Downtown Memphis, Tennessee

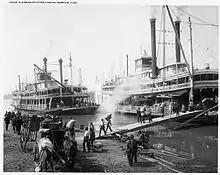
The Memphis river landing (1906)

Downtown Memphis is the oldest part of the city and includes the riverfront and the bluffs overlooking the Mississippi River. The founders of Memphis dedicated the riverfront to the public "now and forever" as long as public use continued. The land overlooking the riverfront was originally planned to become a "public promenade" to be called "Mississippi Row". The upper riverfront became the site of the river landing where steamboats were loaded with cotton and other goods in the 19th and early 20th centuries. Between 1844 and 1886 the river landing was paved with limestone and granite cobblestones brought in from the upper Midwest. This created what is today the largest intact Mississippi River landing still in existence, and is listed on the National Register of Historic Places. The explosion of the steamboat "Sultana" in 1865 near Memphis was one of the worst maritime disasters in history.